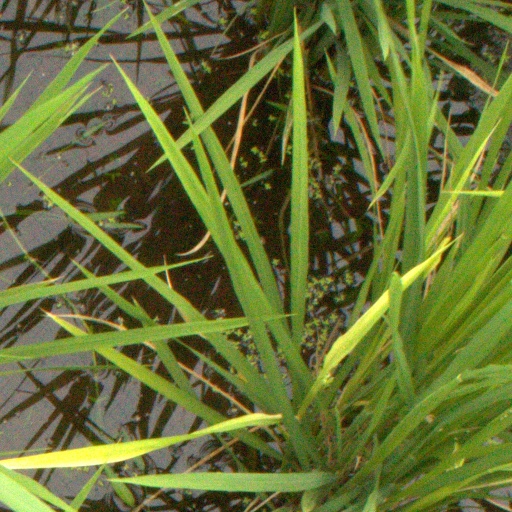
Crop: rice